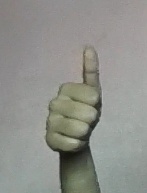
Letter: aleff